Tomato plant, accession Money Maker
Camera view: horizontal (90 deg, fisheye); turntable rotation: 90 degrees
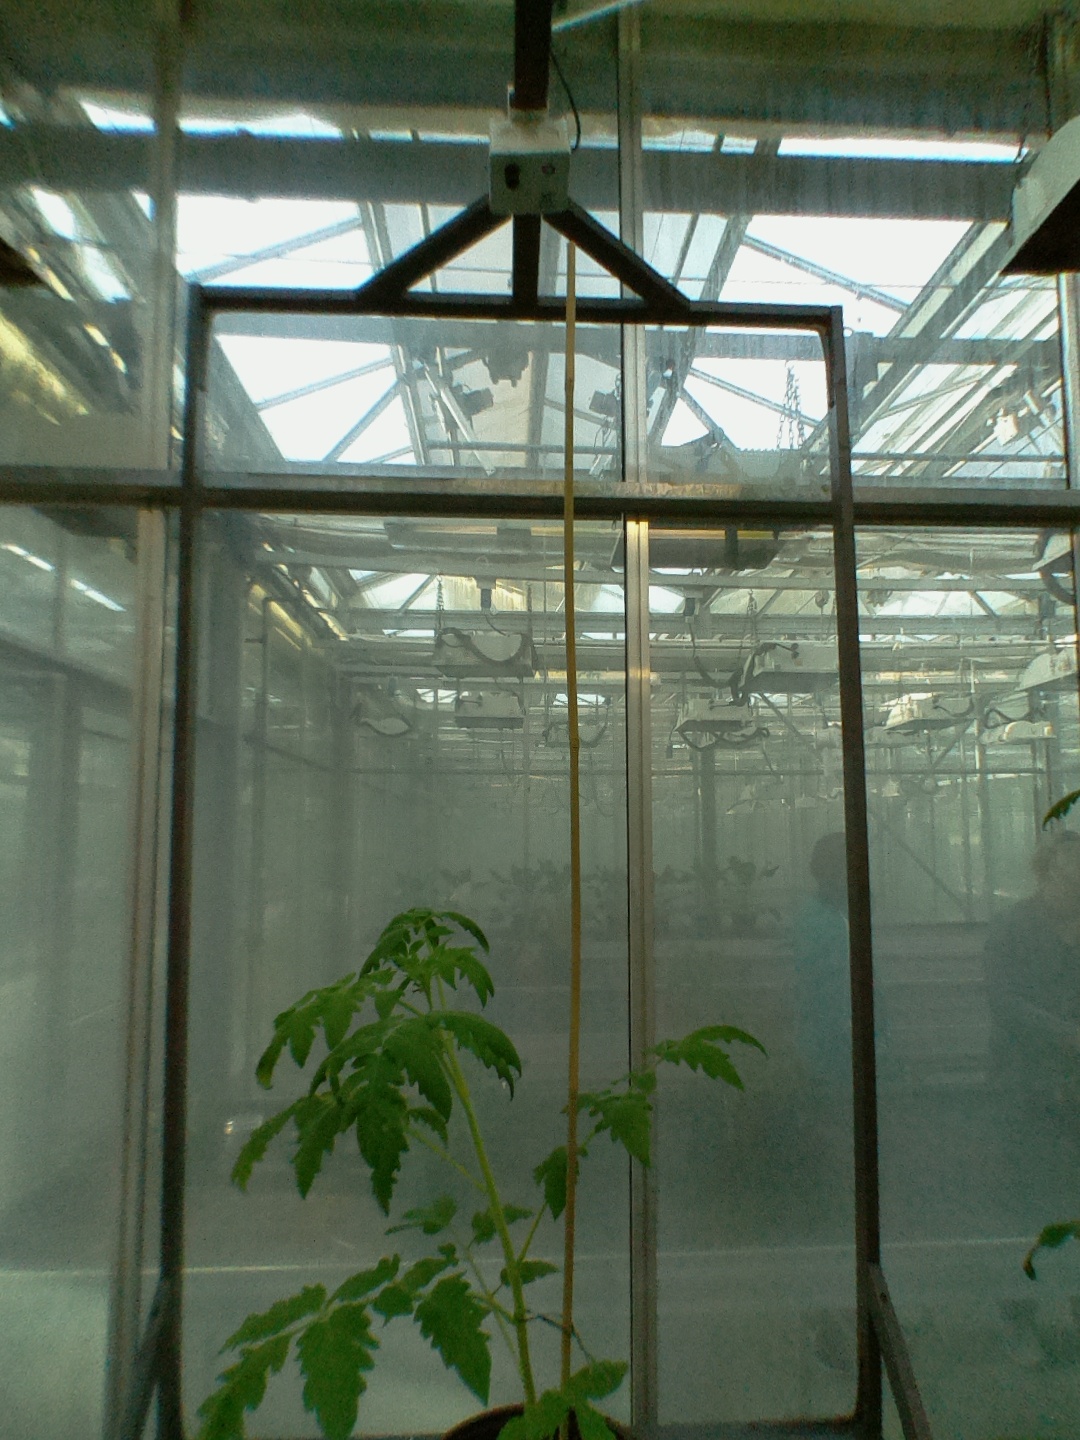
BBCH growth stage 15: 10 of true leaves visible